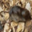
Label: shrew